Asemapäällikönhovi

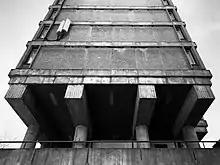
Partial northern elevation of Asemapäällikönhovi

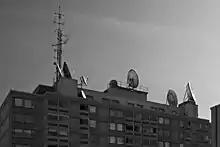
Top floors with rooftop aerials clearly visible

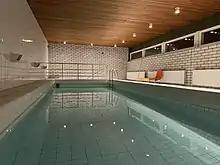
The 10 metre swimming pool on the top floor is available to residents of the building.

The Asemapäällikönhovi (literally, Station Master's Court) building is a mixed-use complex located at Asemapäällikönkatu 3, in the Eastern Pasila (Itä-Pasila) area of the district of Pasila in Helsinki, Finland.